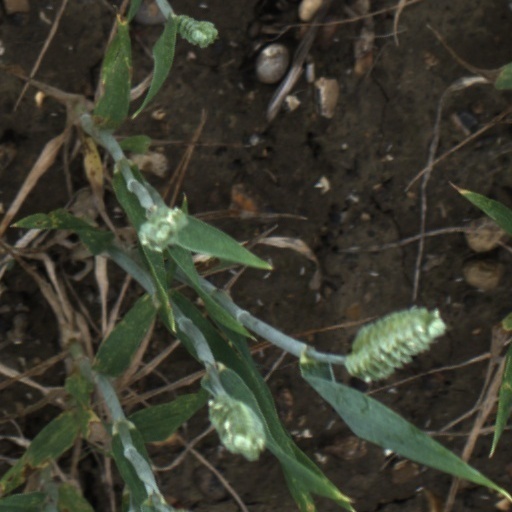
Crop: wheat